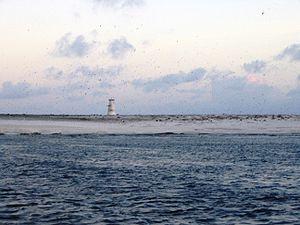
L'île Jarvis, en anglais Jarvis Island, est une île corallienne inhabitée appartenant aux États-Unis et située dans l’océan Pacifique à 2 409 km au sud d'Honolulu. Elle fait partie des îles de la Ligne et se situe à 40 kilomètres au sud de l'équateur. Pour les enquêtes statistiques, elle fait partie des Îles mineures éloignées des États-Unis.
Cet article regroupe l'histoire générale et locale des îles mineures éloignées des États-Unis. Cette appellation regroupe 10 îles ou atolls dont neuf sont situés dans l'océan Pacifique et un dans les Caraïbes.